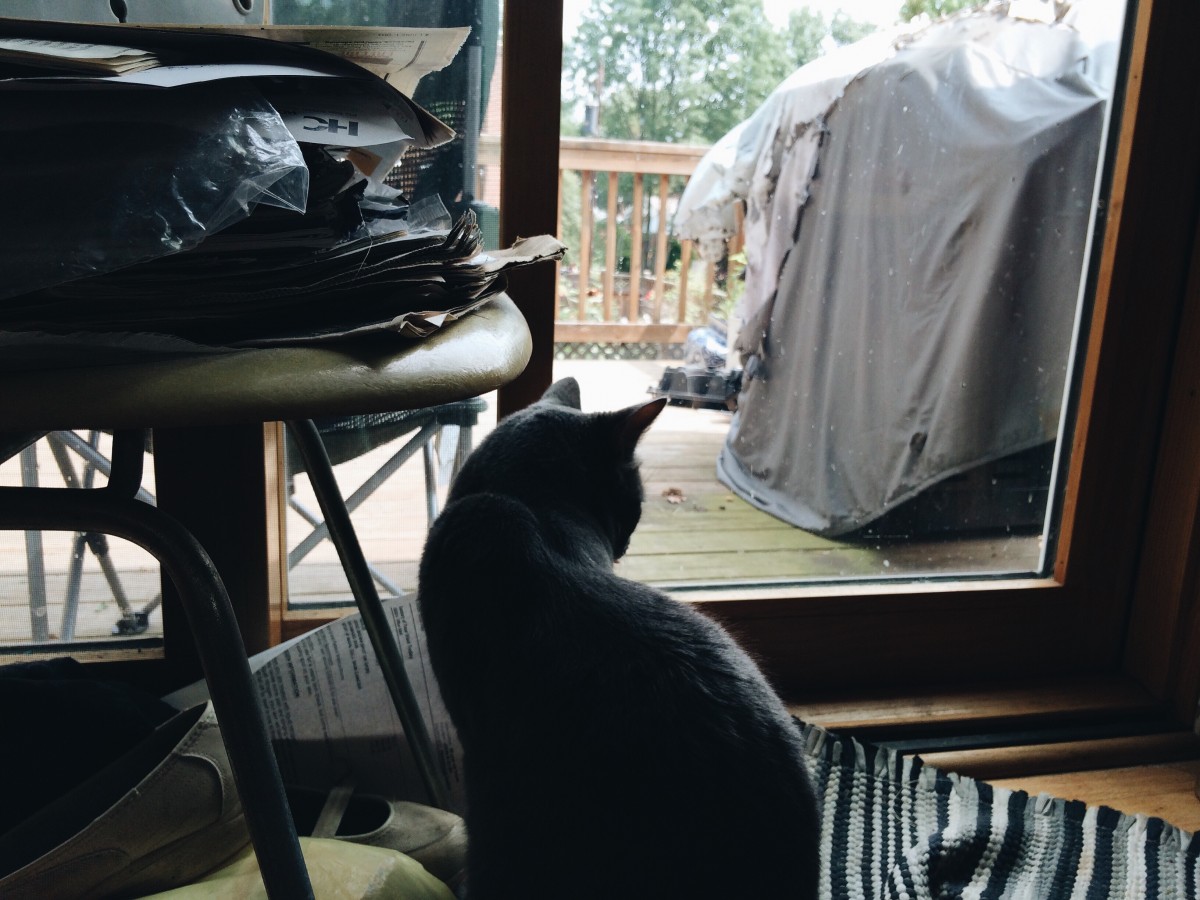
Tags: home, black